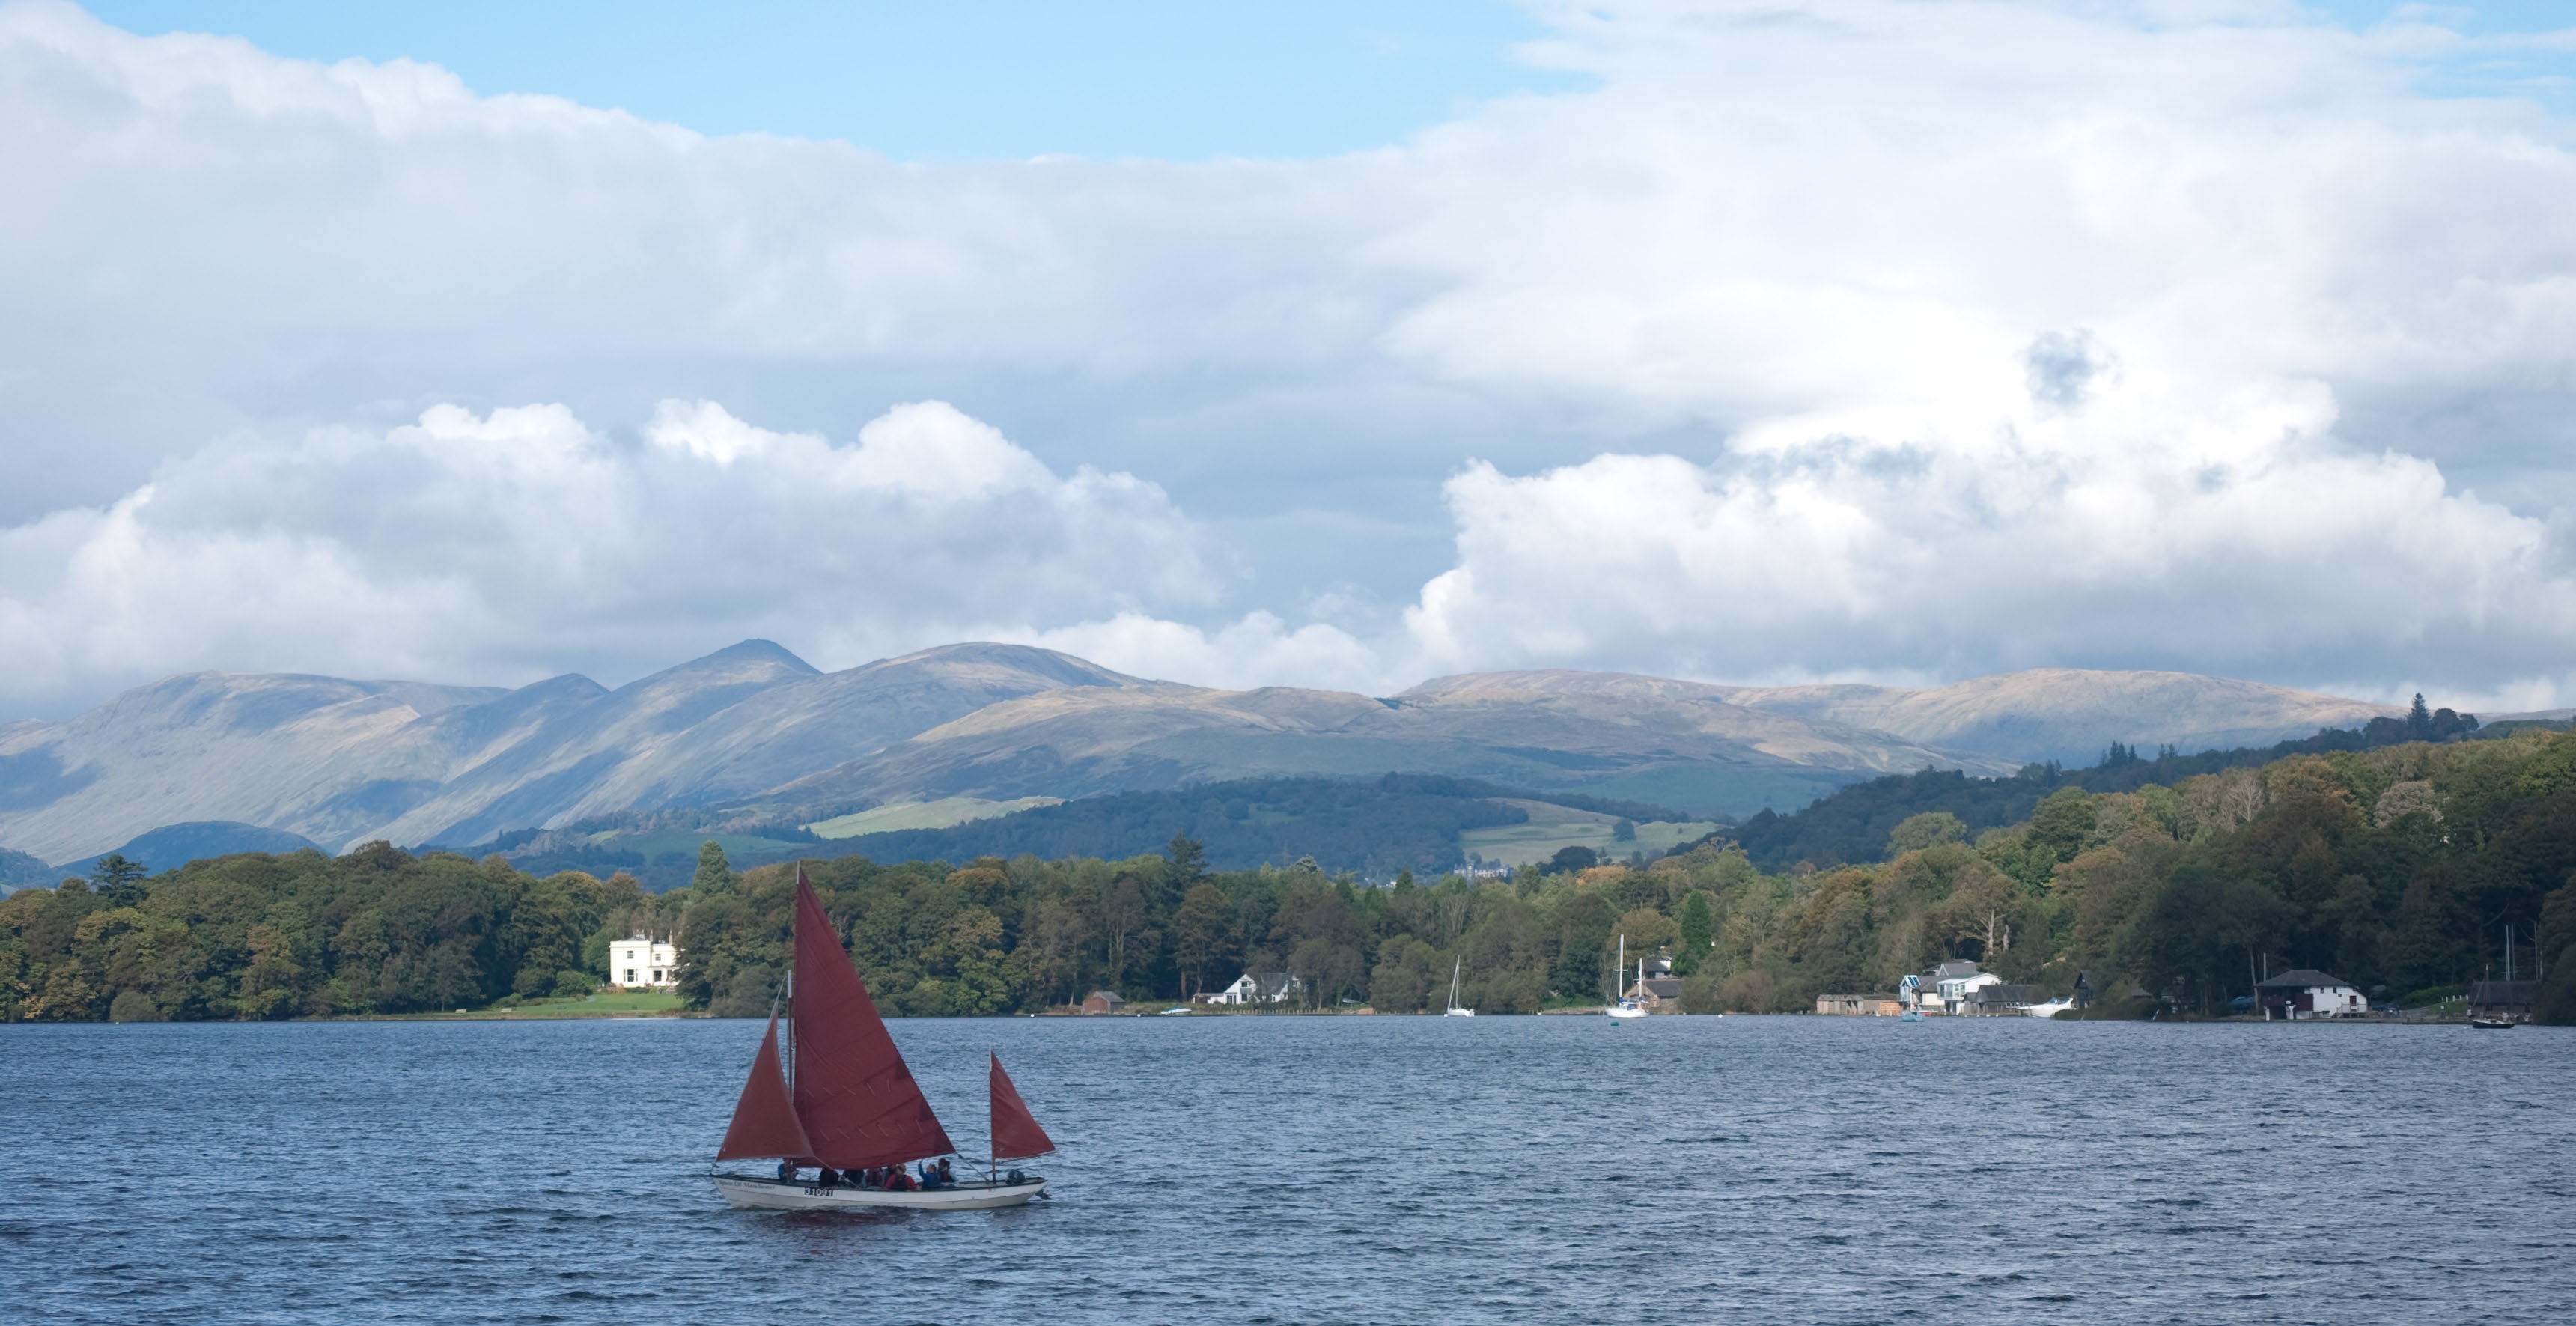
landscape, sea, cloud, sky, boat, lake, vehicle, sailing, yacht, bay, fjord, body of water, boating, sail, watercraft, loch, lake district, red canvas